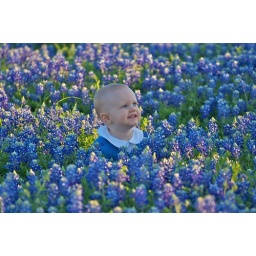
Little boy blue in the bluebonnets